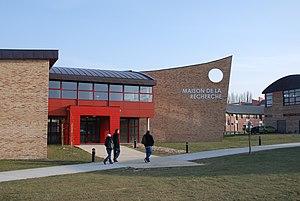
Le bâtiment de la Maison de la Recherche à Arras
L’université d’Artois est une université française fondée en 1992 située dans les Hauts-de-France et implantée sur 5 villes : Arras, Béthune, Douai, Lens et Liévin. Son siège est situé à Arras.